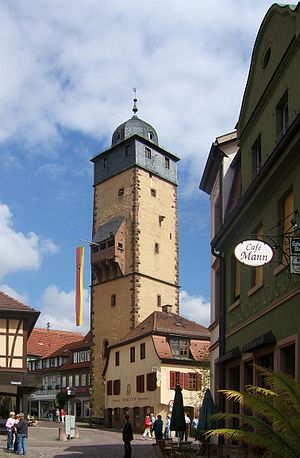
Lohr am Main
Bayersturm
Lohr am Main er en kommune i Landkreis Main-Spessart i regierungsbezirk Unterfranken i den tyske delstat Bayern. Den ligger ved floden Main i mittelgebirgeområdet Spessart omkring halvejs mellem Würzburg og Aschaffenburg. Lohr er centrum for og administrationsby for, men ikke medlem af Verwaltungsgemeinschaft Lohr am Main.